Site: brandenburg
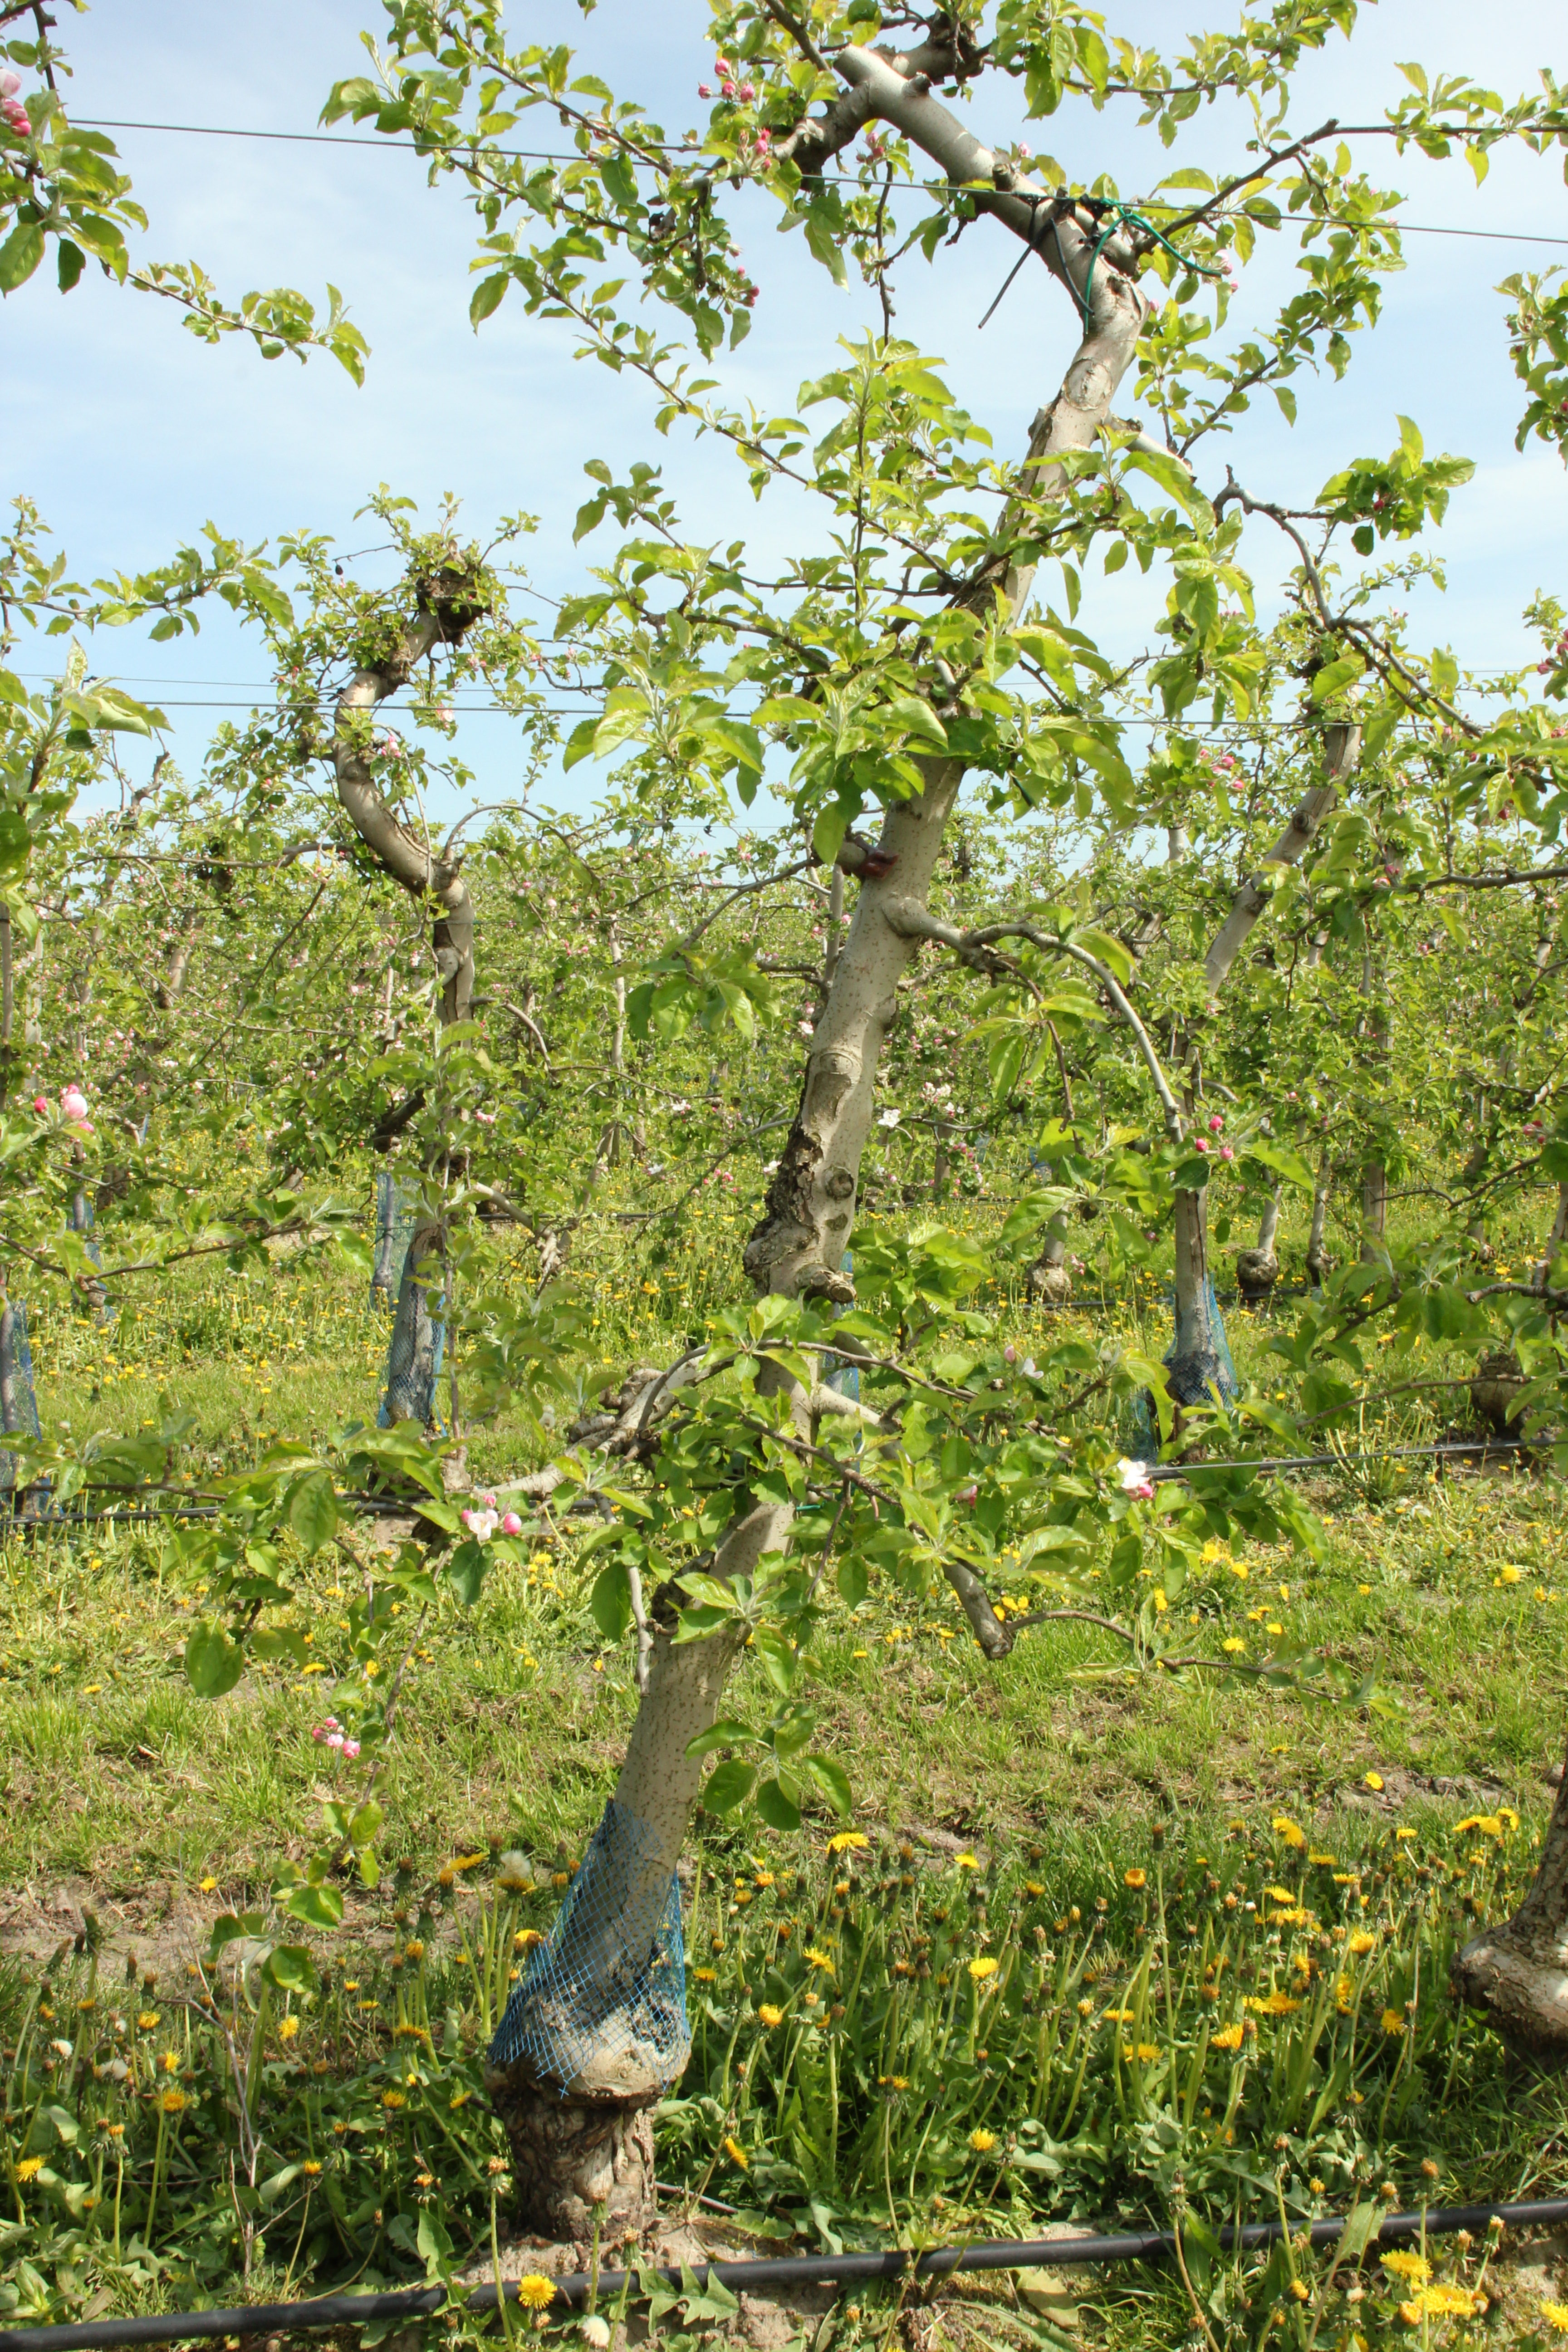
Growth stage (BBCH 60): Flowering